Peter Dazeley

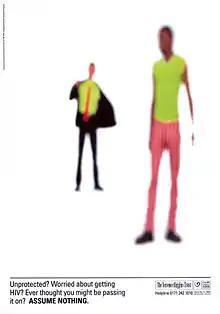
Terrence Higgins Trust photography:Dazeley

‘Jan 2010 – Dazeley has been voted amongst the top 30 most influential photographers of the decade, (Photo District News magazine, "Survey Results: The 30 Most Influential Photographers of The Decade?" online survey by number of votes received)’